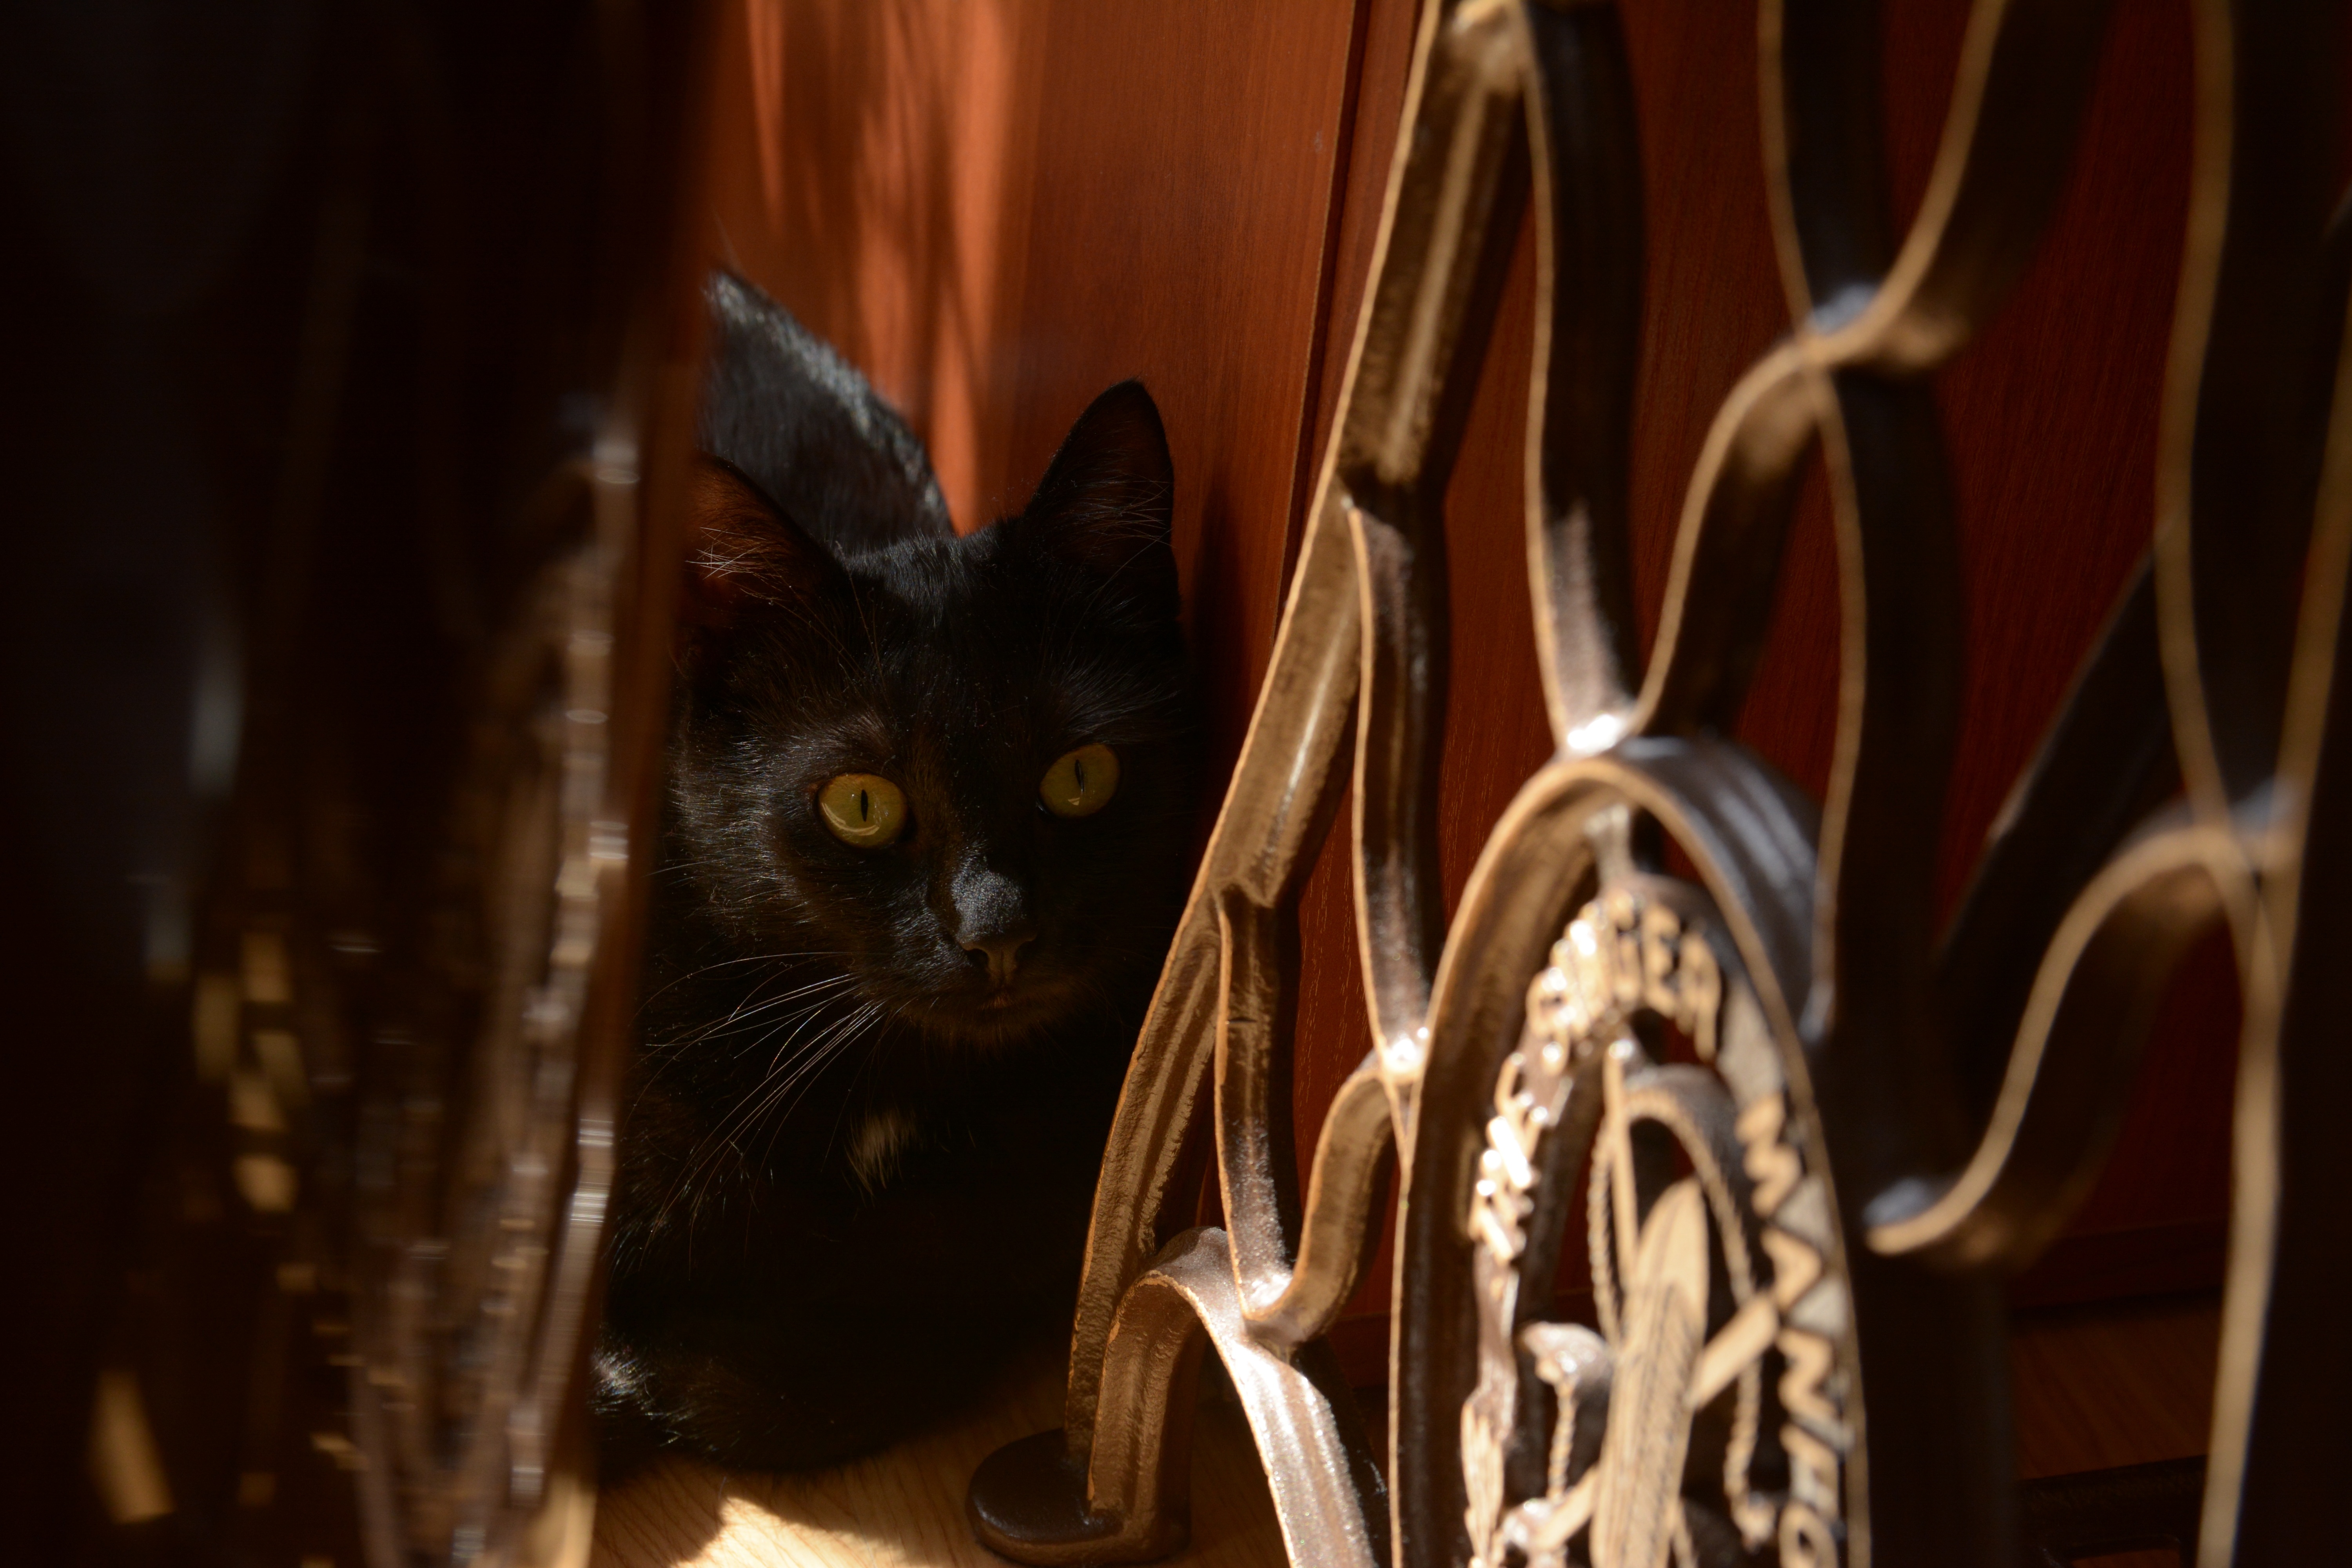
cat, mammal, black cat, black, whiskers, kitty, animals, vertebrate, cat eyes, domestic cat, a normal cat, golden eyes, cat's eyes, cat staring, it lies, small to medium sized cats, cat like mammal